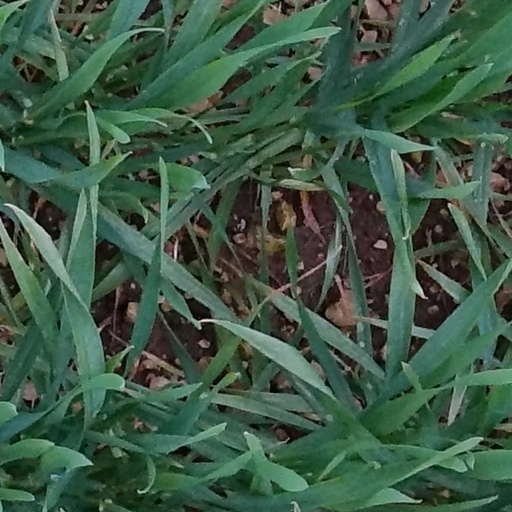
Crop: wheat